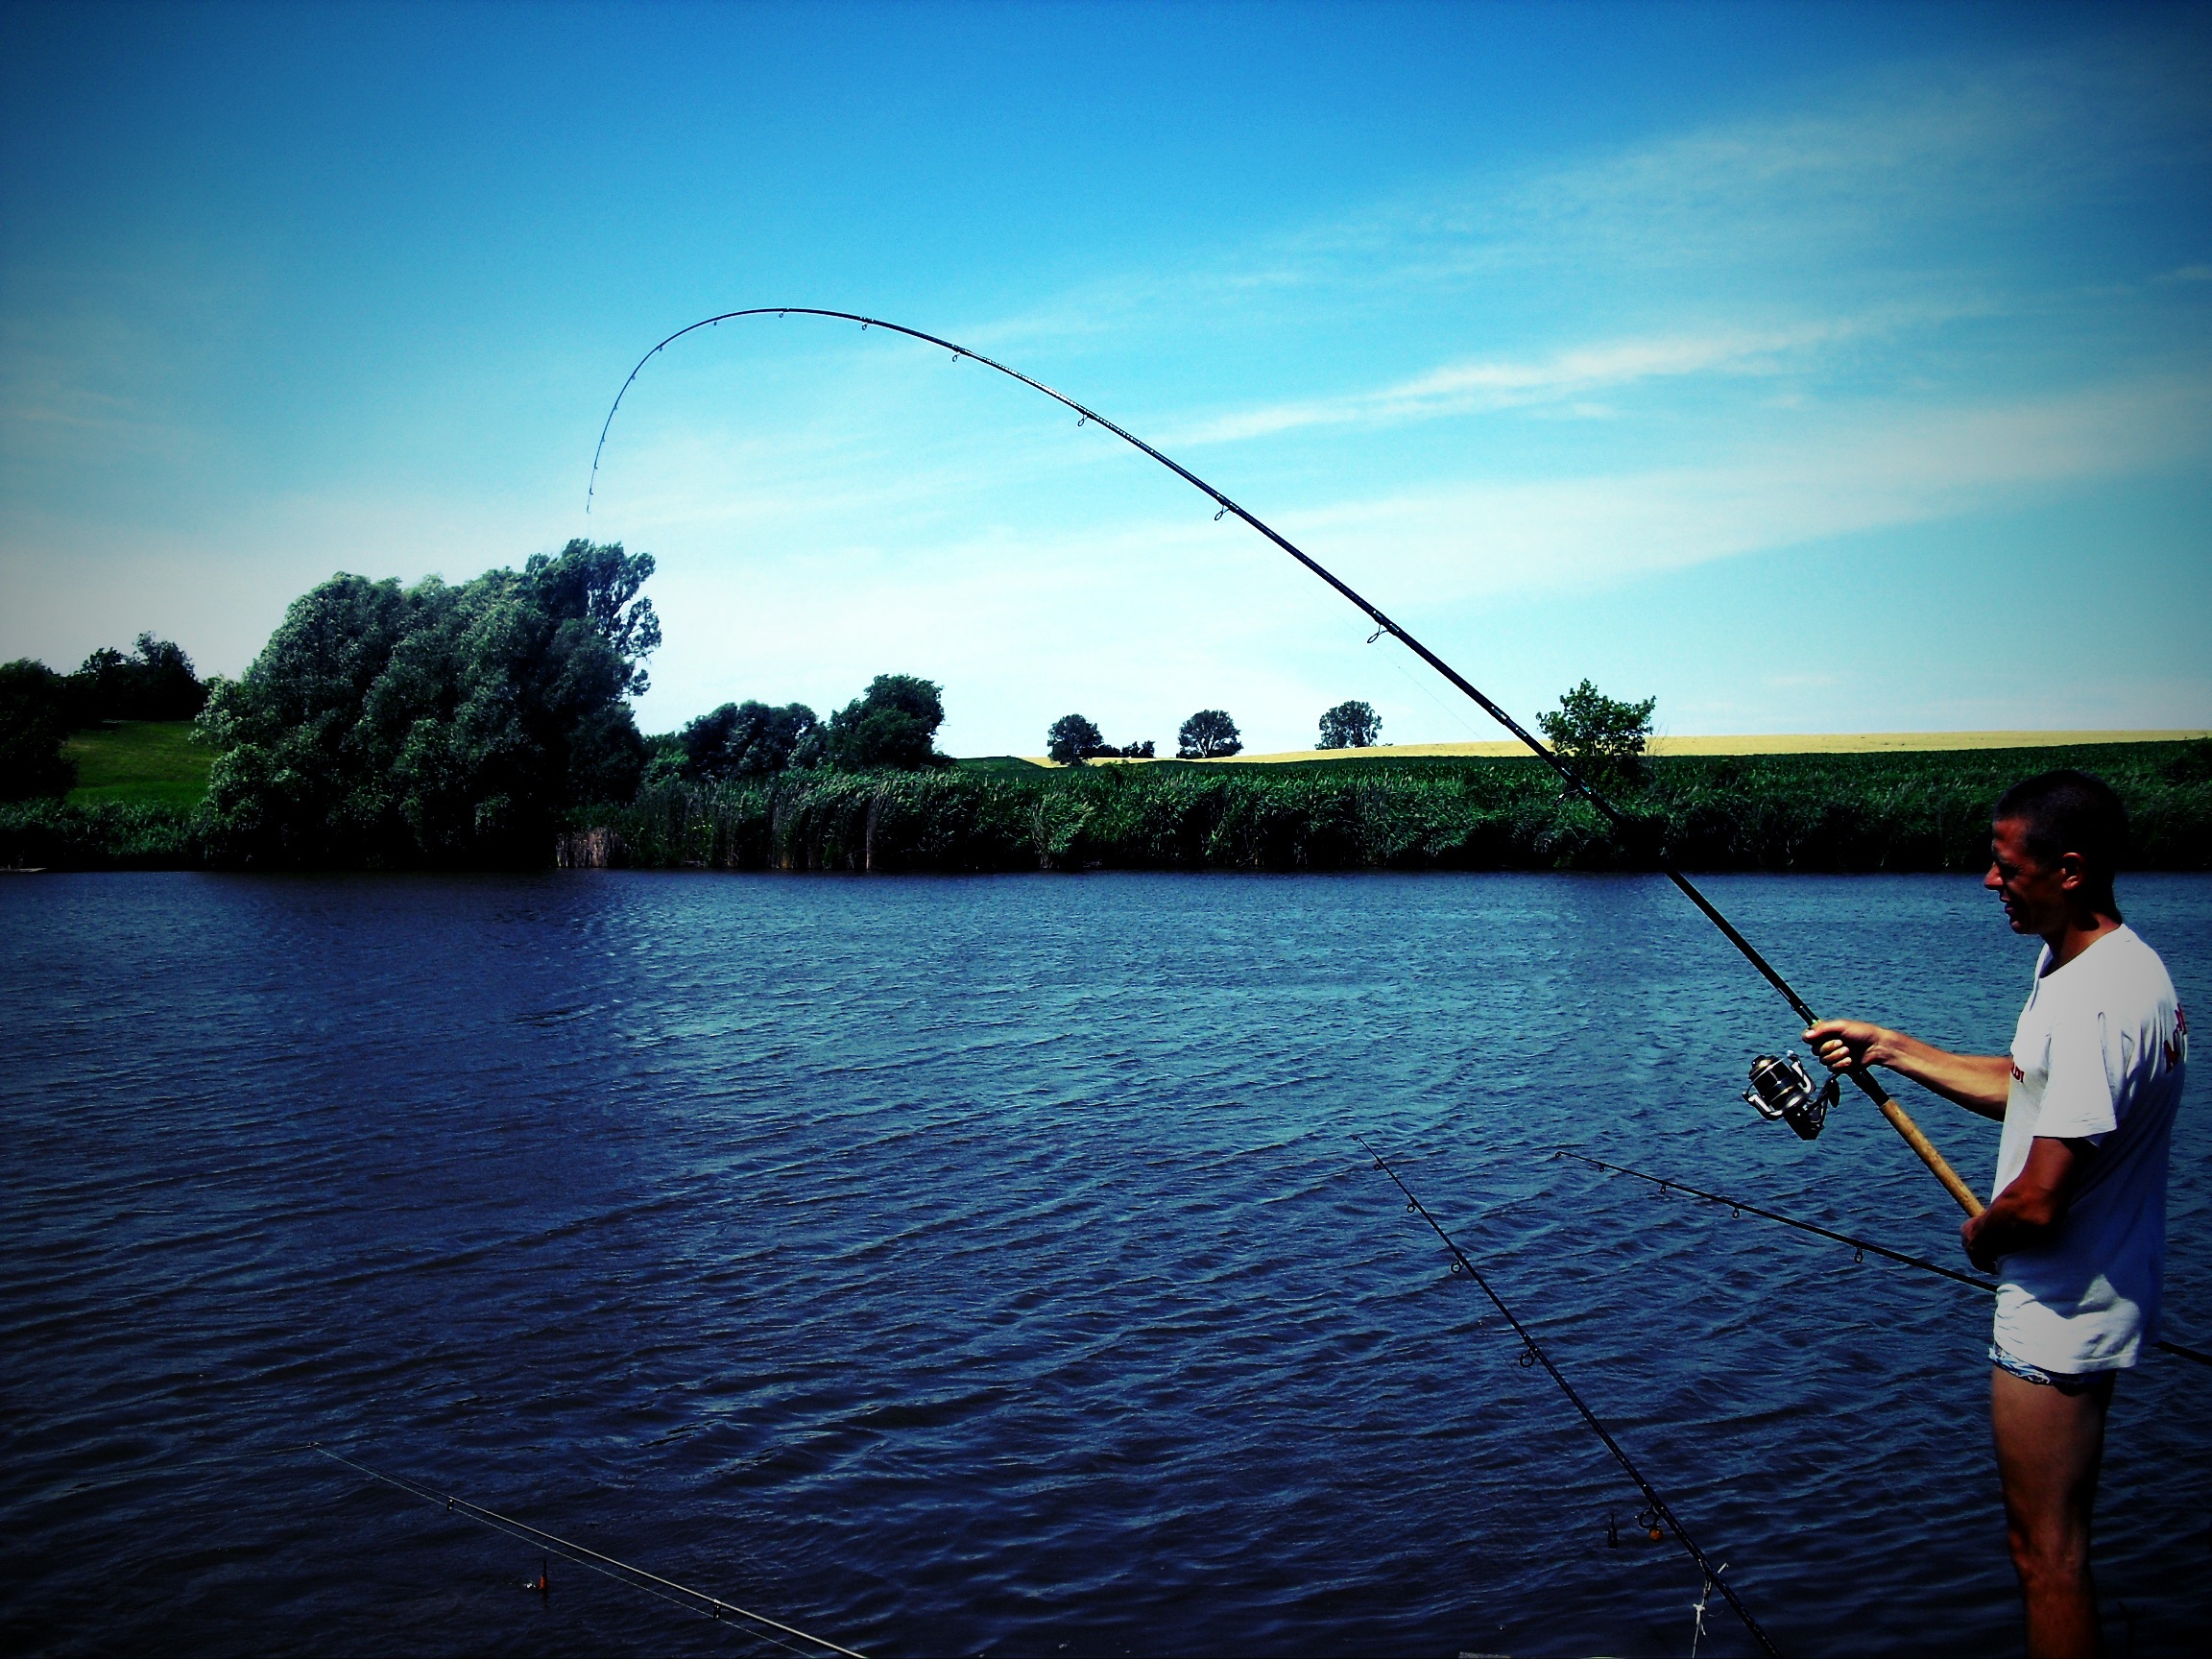
sea, lake, recreation, fishing, carp, angling, outdoor recreation, recreational fishing, casting fishing